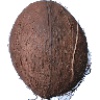
Label: Cocos 1